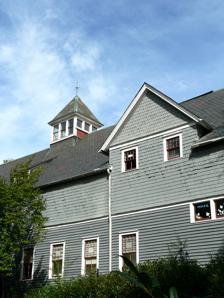
Building: Tucker Carriage House
Country: United States of America
Year built: 1883
United States historic place Tucker Carriage House U.S. National Register of Historic Places Show map of North Carolina Show map of the United States Location 114 Saint Mary's Street, Raleigh, North Carolina Coordinates 35°46′55″N 78°39′02″W / 35.78194°N 78.65056°W / 35.78194; -78.65056 Area 2 acres (0.81 ha) Built c. 1883 ( 1883 ) Architect Percival, William Architectural style Queen Anne , Shingle NRHP reference No. 75001297 Added to NRHP February 13, 1975 The Tucker Carriage House is a historic carriage house located at Raleigh, North Carolina , United States.  It is a large, three-story outbuilding that is the only remaining structure from the estate of Rufus Sylvester Tucker, a Confederate army officer and prominent merchant in post-Civil War Raleigh.  It is believed to have been built around 1883, when Tucker purchased materials for a "wagon shed", but does not appear on maps of the area until 1909. The carriage house is 35 feet (11 m) wide and 100 feet (30 m) long, and originally housed the estate's wheeled vehicles as well as the horses and mules that pulled them.  The building is sheathed in clapboard on the first floor, and shakes on the second.  The roof is covered with slate shingles and is capped by a square cupola that served to ventilate the interior. References